Leon Cooper

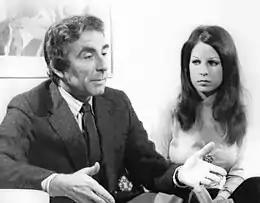
Cooper with his wife, Kay Allard, in 1972

Cooper first married Martha Kennedy, with whom he had two daughters. In 1969, he married for a second time, to Kay Allard.